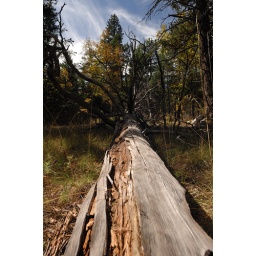
dead tree in the bowl